Bristol Freighter

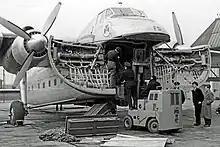
Bristol Freighter operated by Aer Lingus being loaded through the clamshell nose doors in 1952

The flight deck of the Freighter was positioned in an elevated position, directly above the clamshell doors. In addition to providing a good all-round view for the flight crew, this placement kept the flight deck clear of the loading activity below. "Flight" stated of the cockpit: "The control and instrument layout is quite the best we have seen in any Bristol aircraft". The major controls are typically comfortable and smooth, while each pilot is provided with a standard blind-flying panel. Instrumentation fittings differed dependent upon customer specification, but a Sperry Corporation-built autopilot would typically be installed. The flight deck was typically operated by a two-man crew, a first pilot and second pilot or radio operator; in addition, space was provided at the rear for a third crew member.